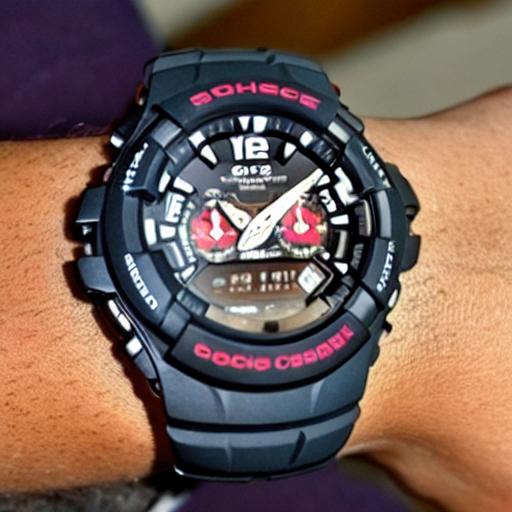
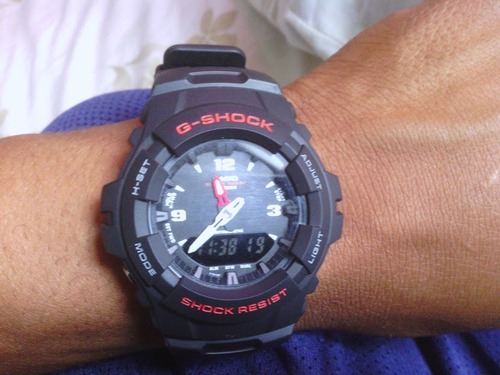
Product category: accessories_watch
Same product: no